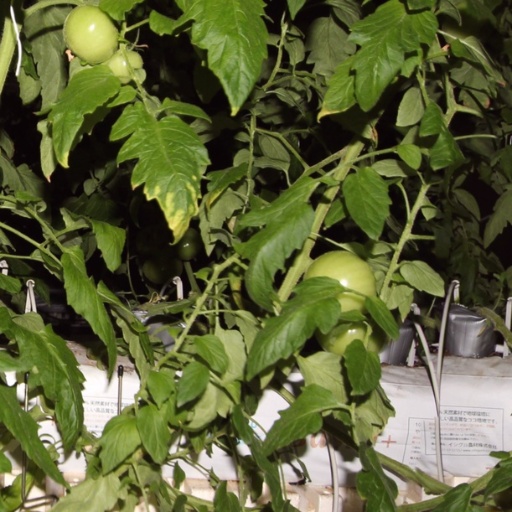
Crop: tomato